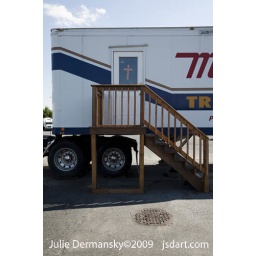
door of a trailer church in  parking lot at a rest station in Virginia